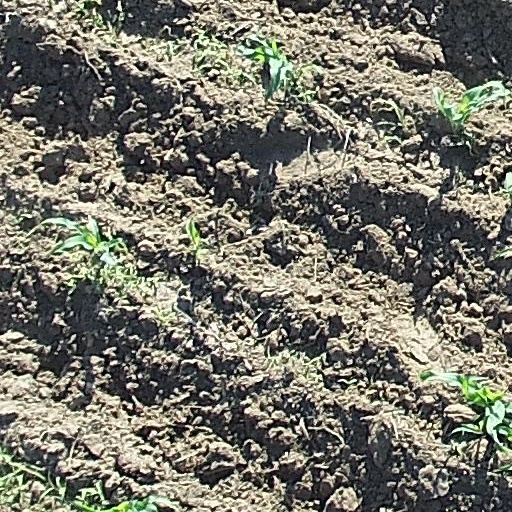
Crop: maize; corn